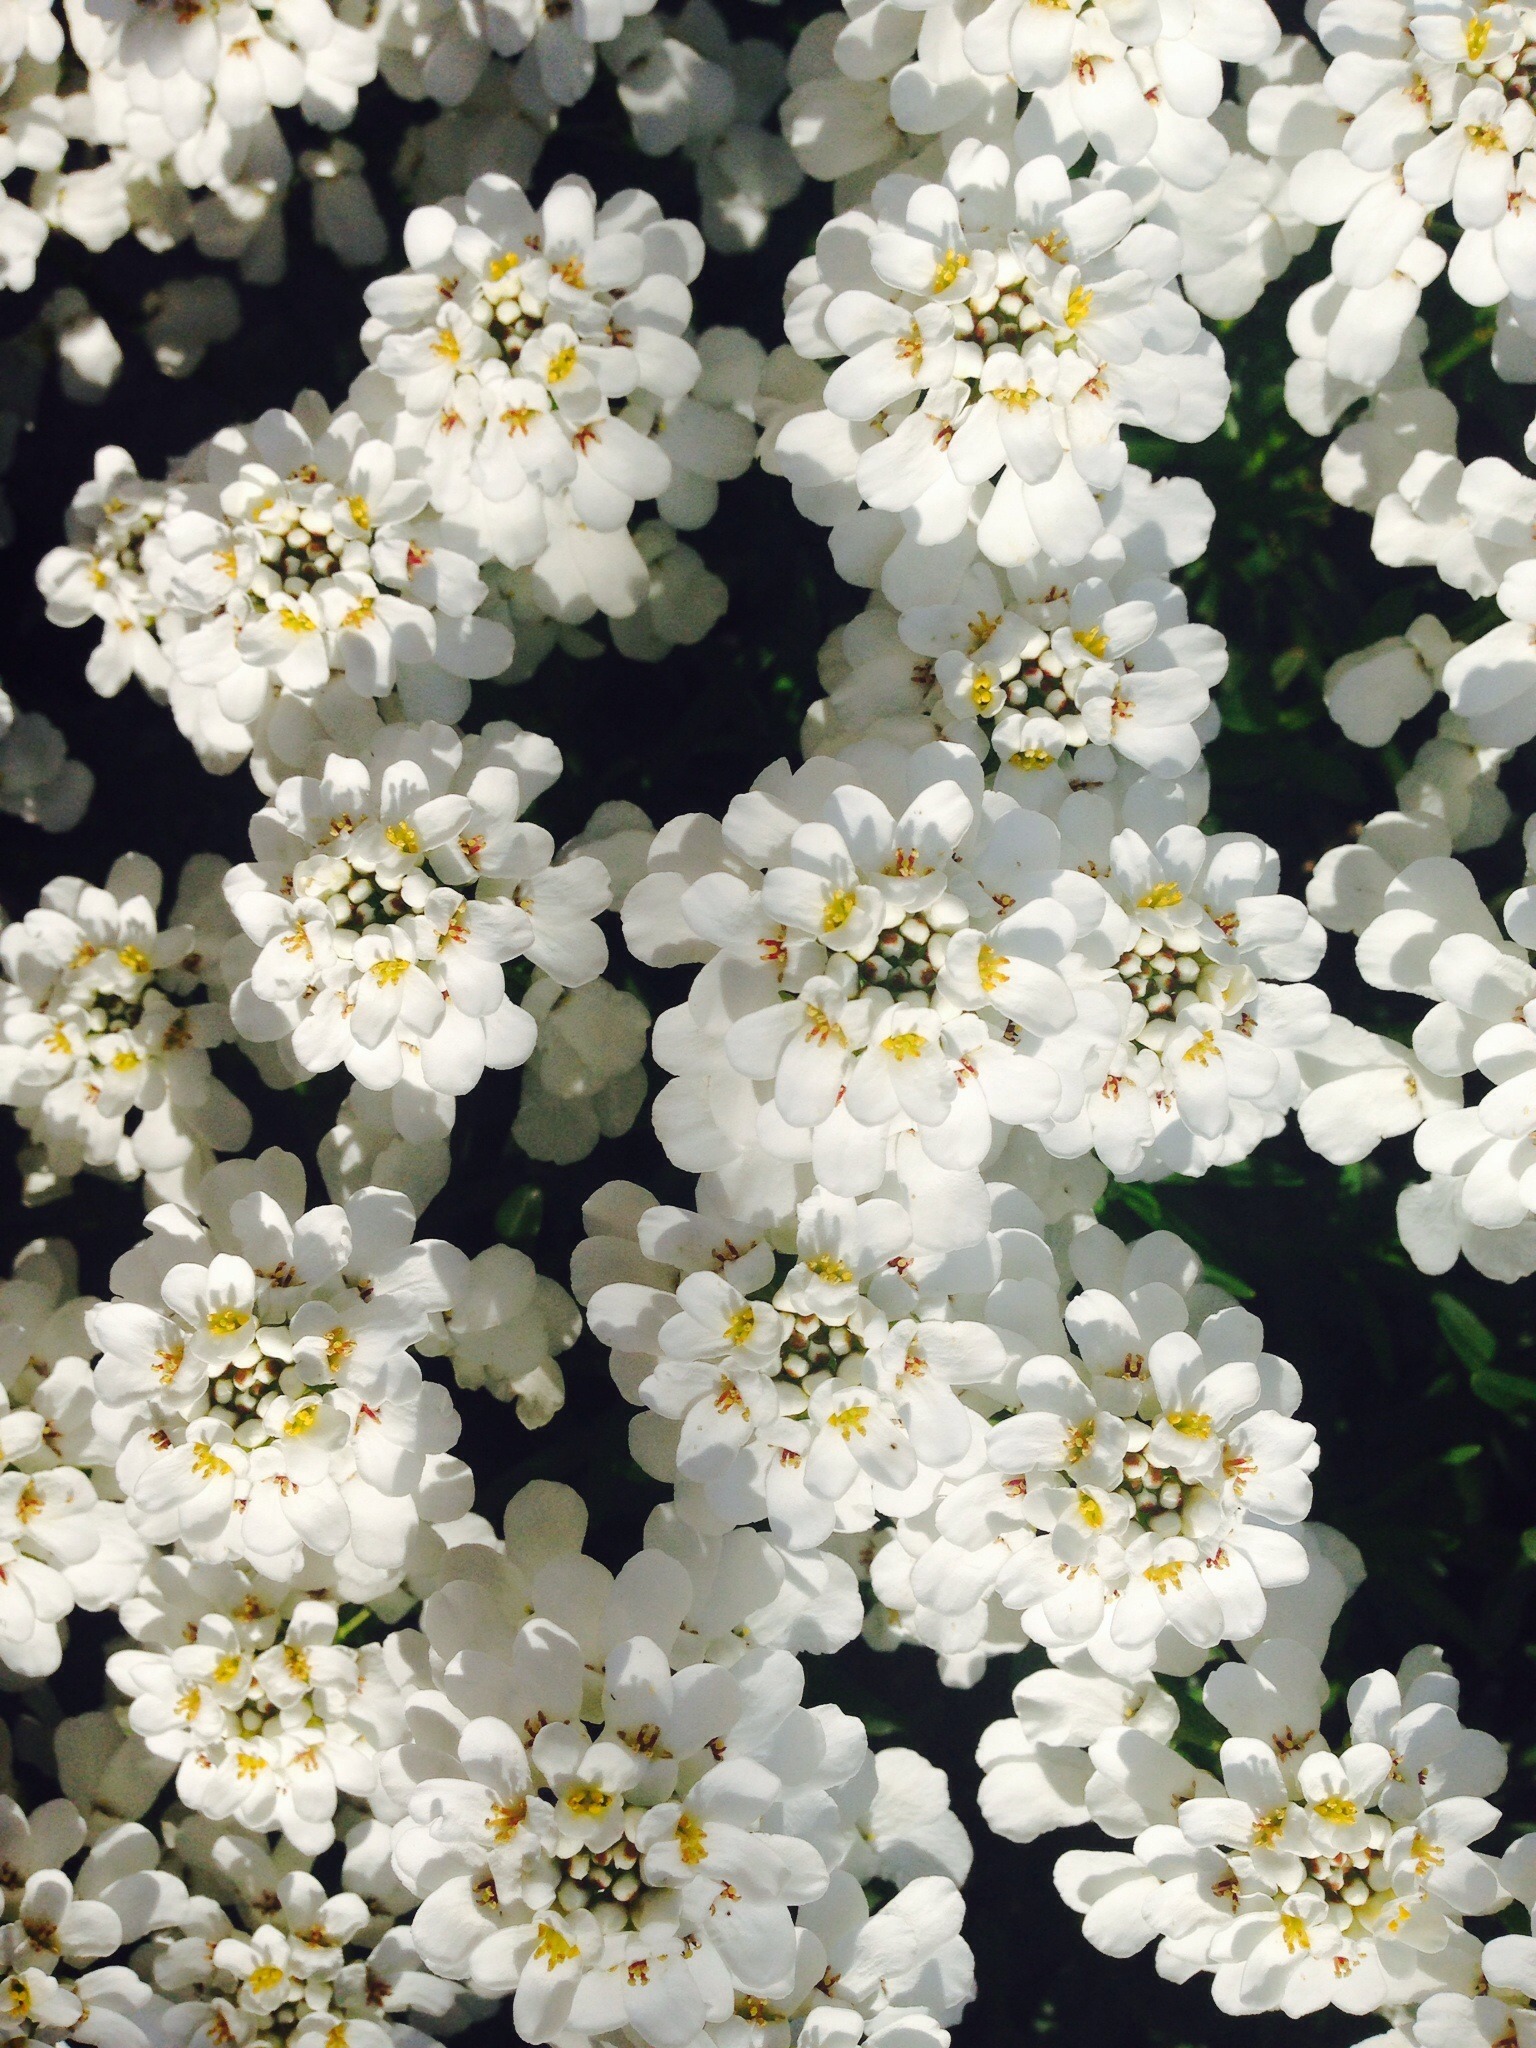
blossom, plant, white, flower, botany, flora, candytuft, yarrow, jasmine, flowering plant, daisy family, land plant, tanacetum parthenium, evergreen candytuft, alyssum